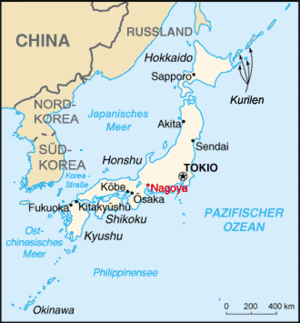
Nagoya
Nagoyas placering i Japan
Nagoya er Japans fjerdestørste by og tredjestørste byområde. Byen ligger ved stillehavsskysten i regionen Chūbu på øen Honshu, og er administrativt centrum i prefekturet Aichi.